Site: brandenburg
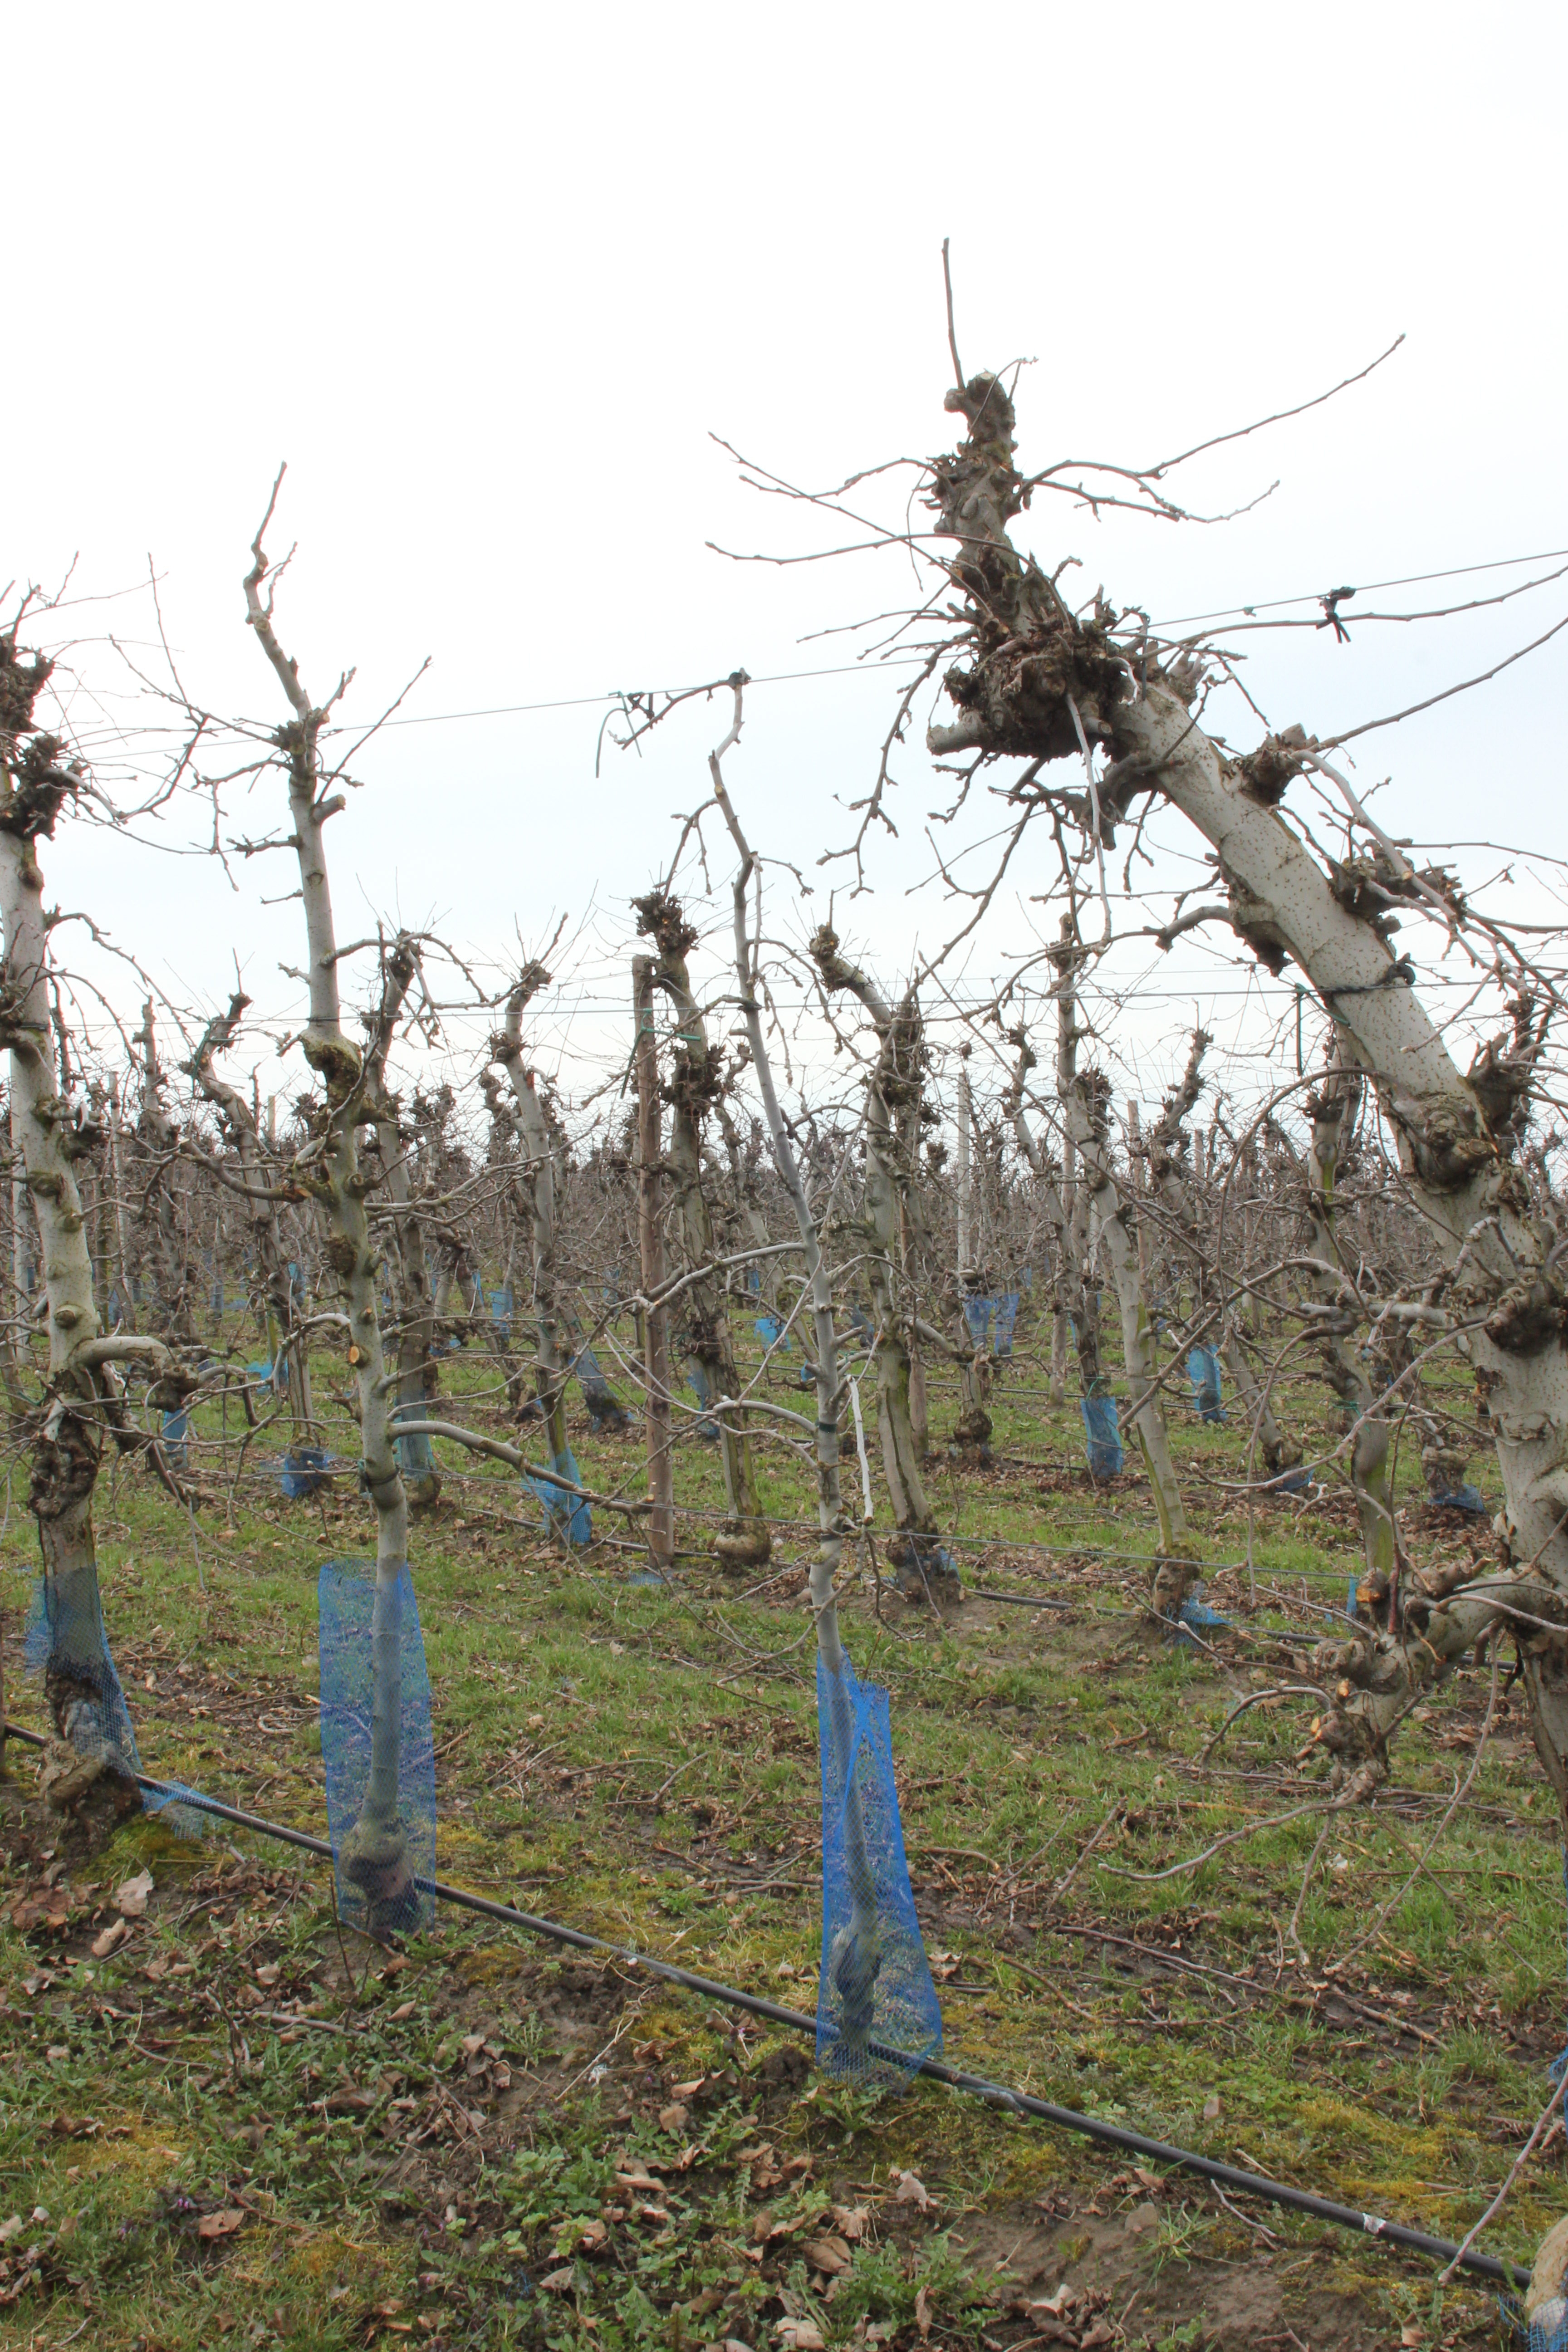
Growth stage (BBCH 01): Bud development